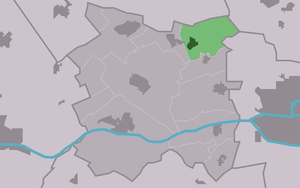
Bitgummole est un village de la commune néerlandaise de Waadhoeke, dans la province de Frise.